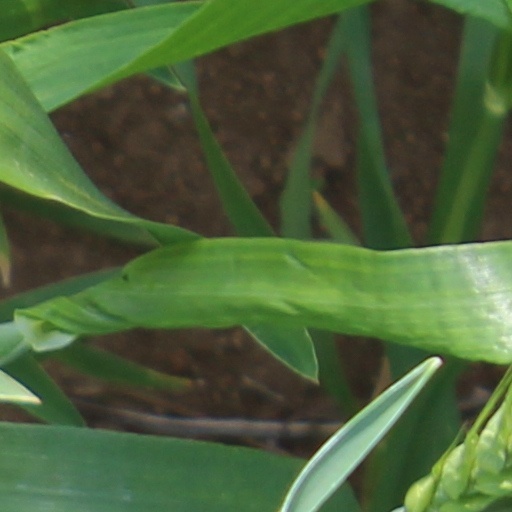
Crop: wheat